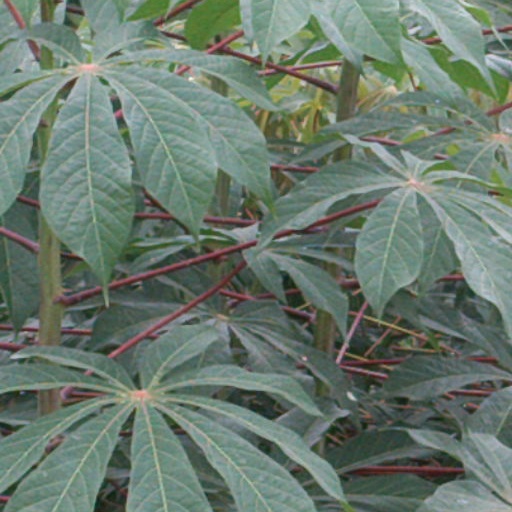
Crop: cassava